John Squire

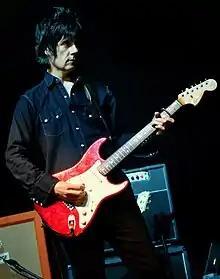
Squire performing in Manchester, England, 2011

Jonathan Thomas Squire (born 24 November 1962) is an English musician, songwriter and painter. He was the guitarist for the Stone Roses, a rock band in which he formed a songwriting partnership with singer Ian Brown. Squire has been described as one of the most accomplished and influential British rock guitarists of the late 1980s and early 1990s, known for his chiming melodies, spiraling riffs and live solos.